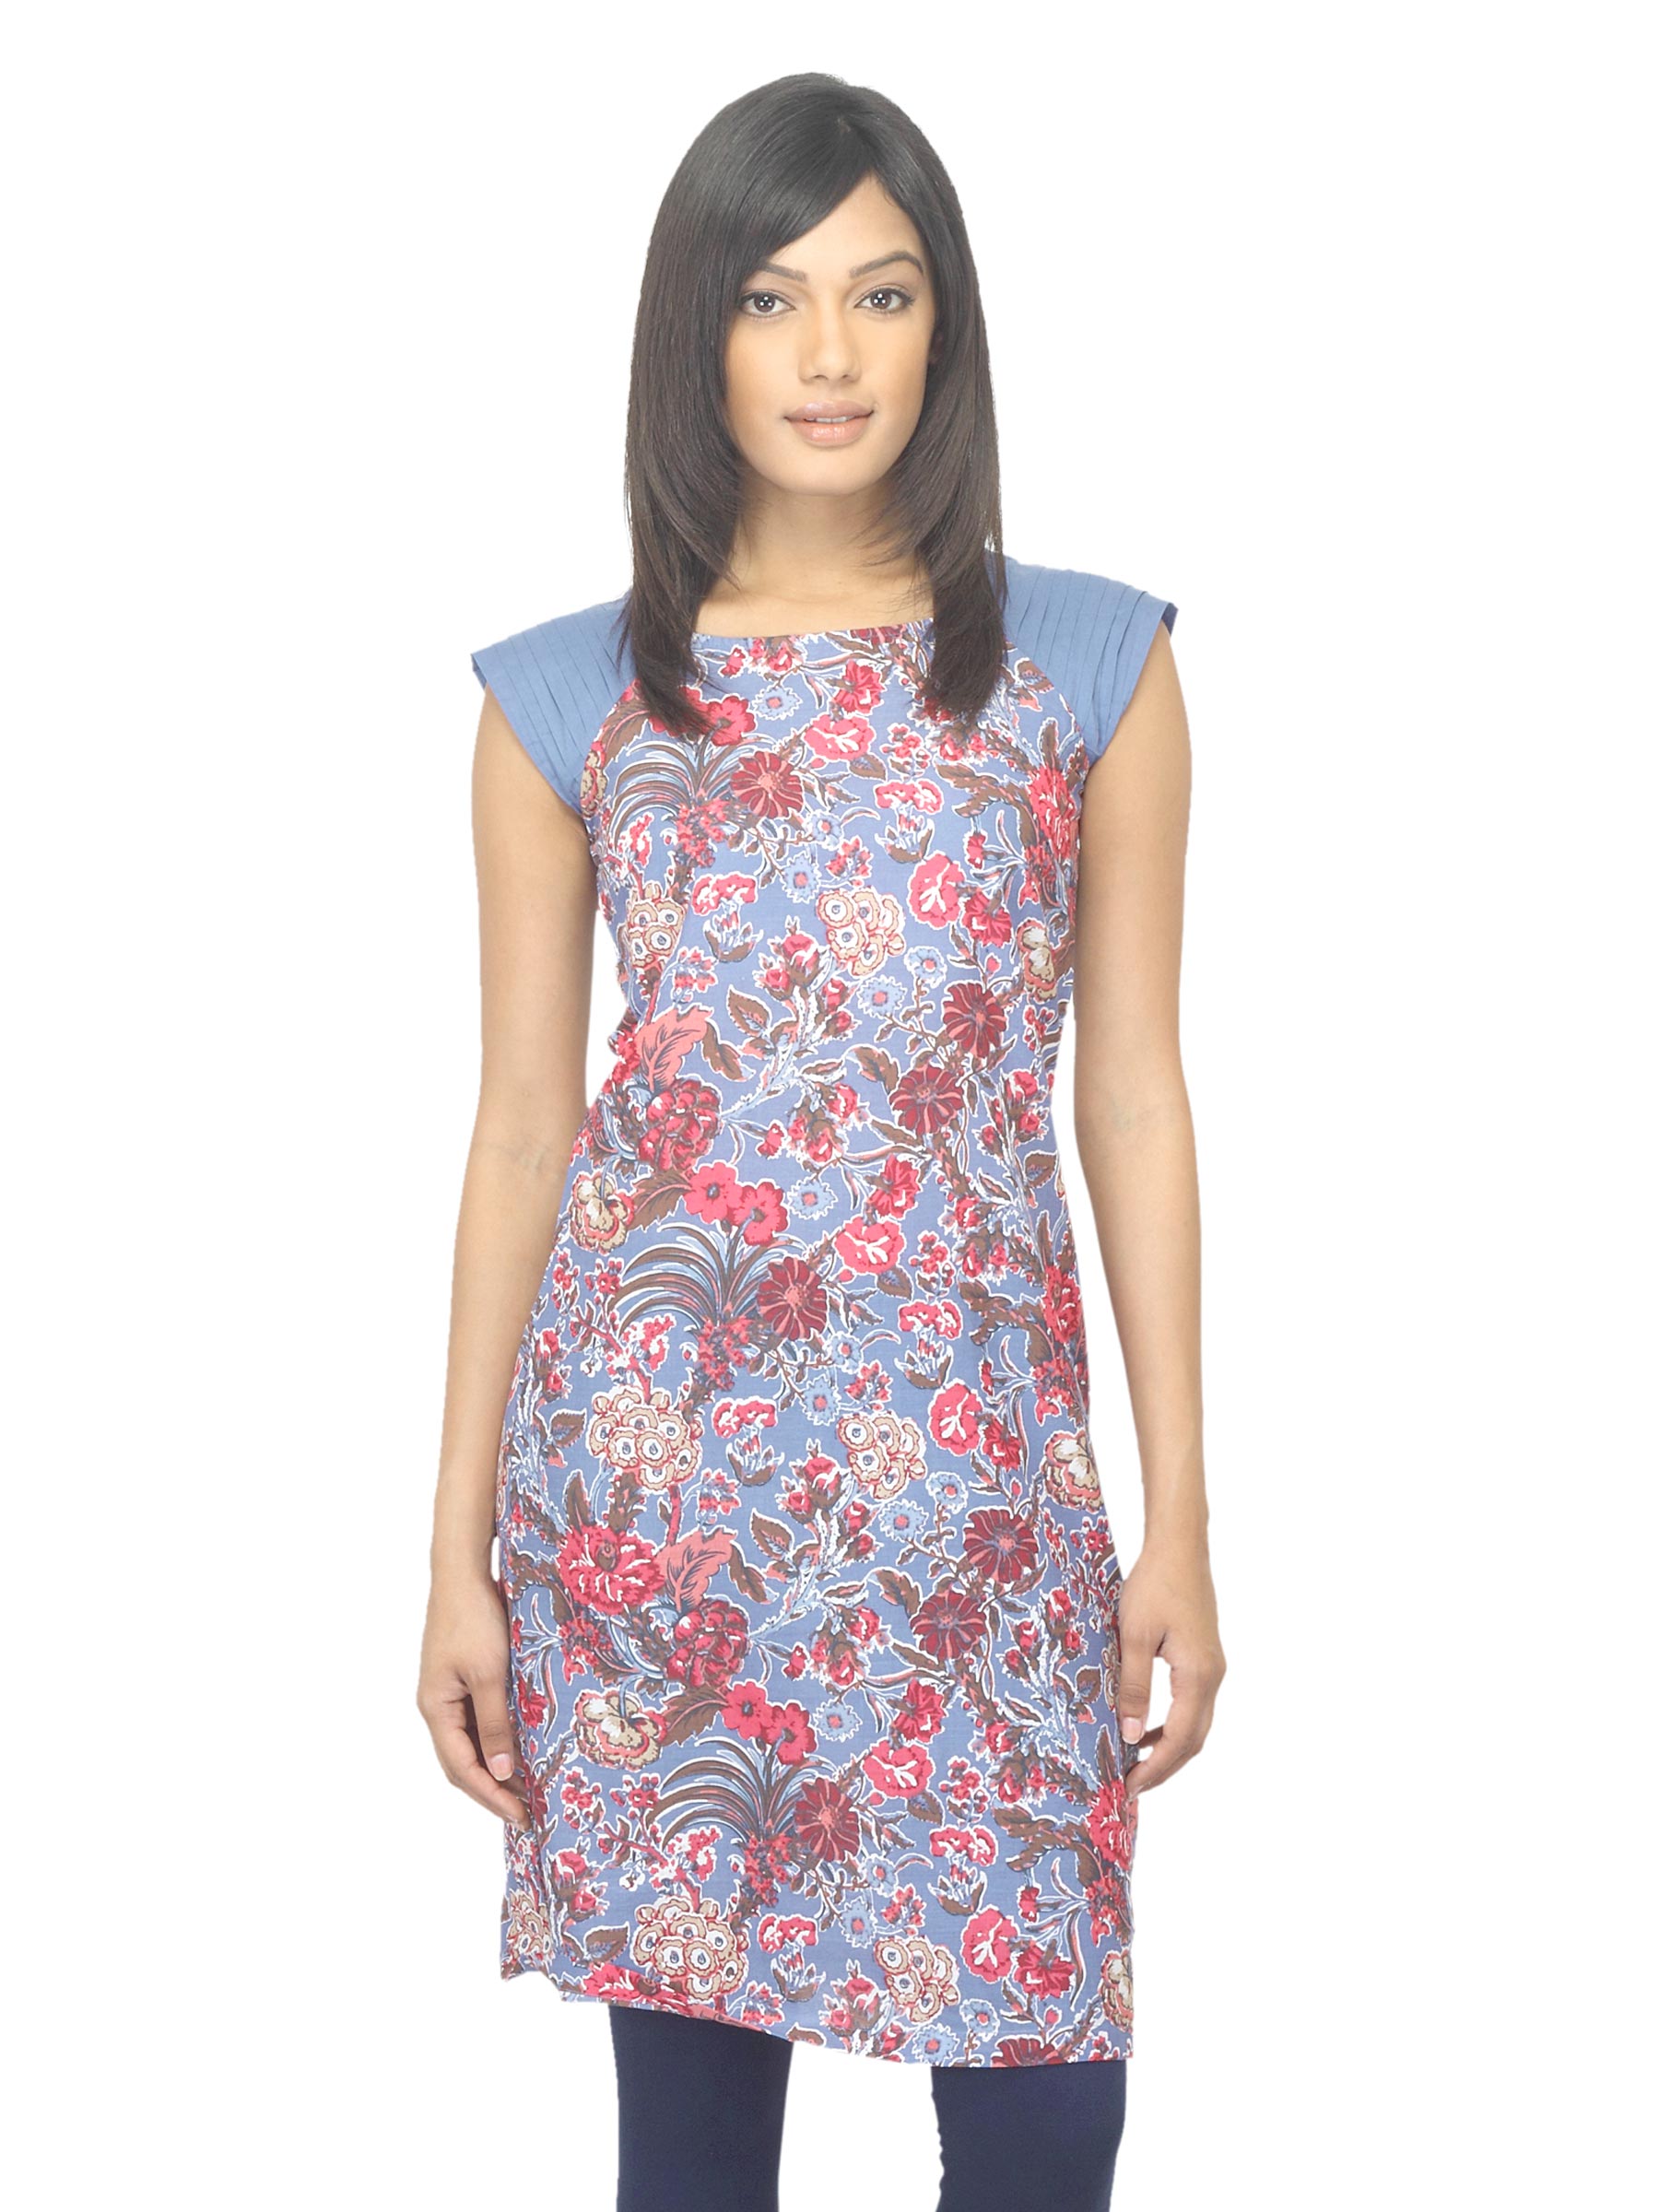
W Women Printed Blue Kurta
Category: Apparel / Topwear / Kurtas
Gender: Women
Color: Blue
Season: Summer 2012
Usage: Ethnic